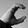
ASL letter: C